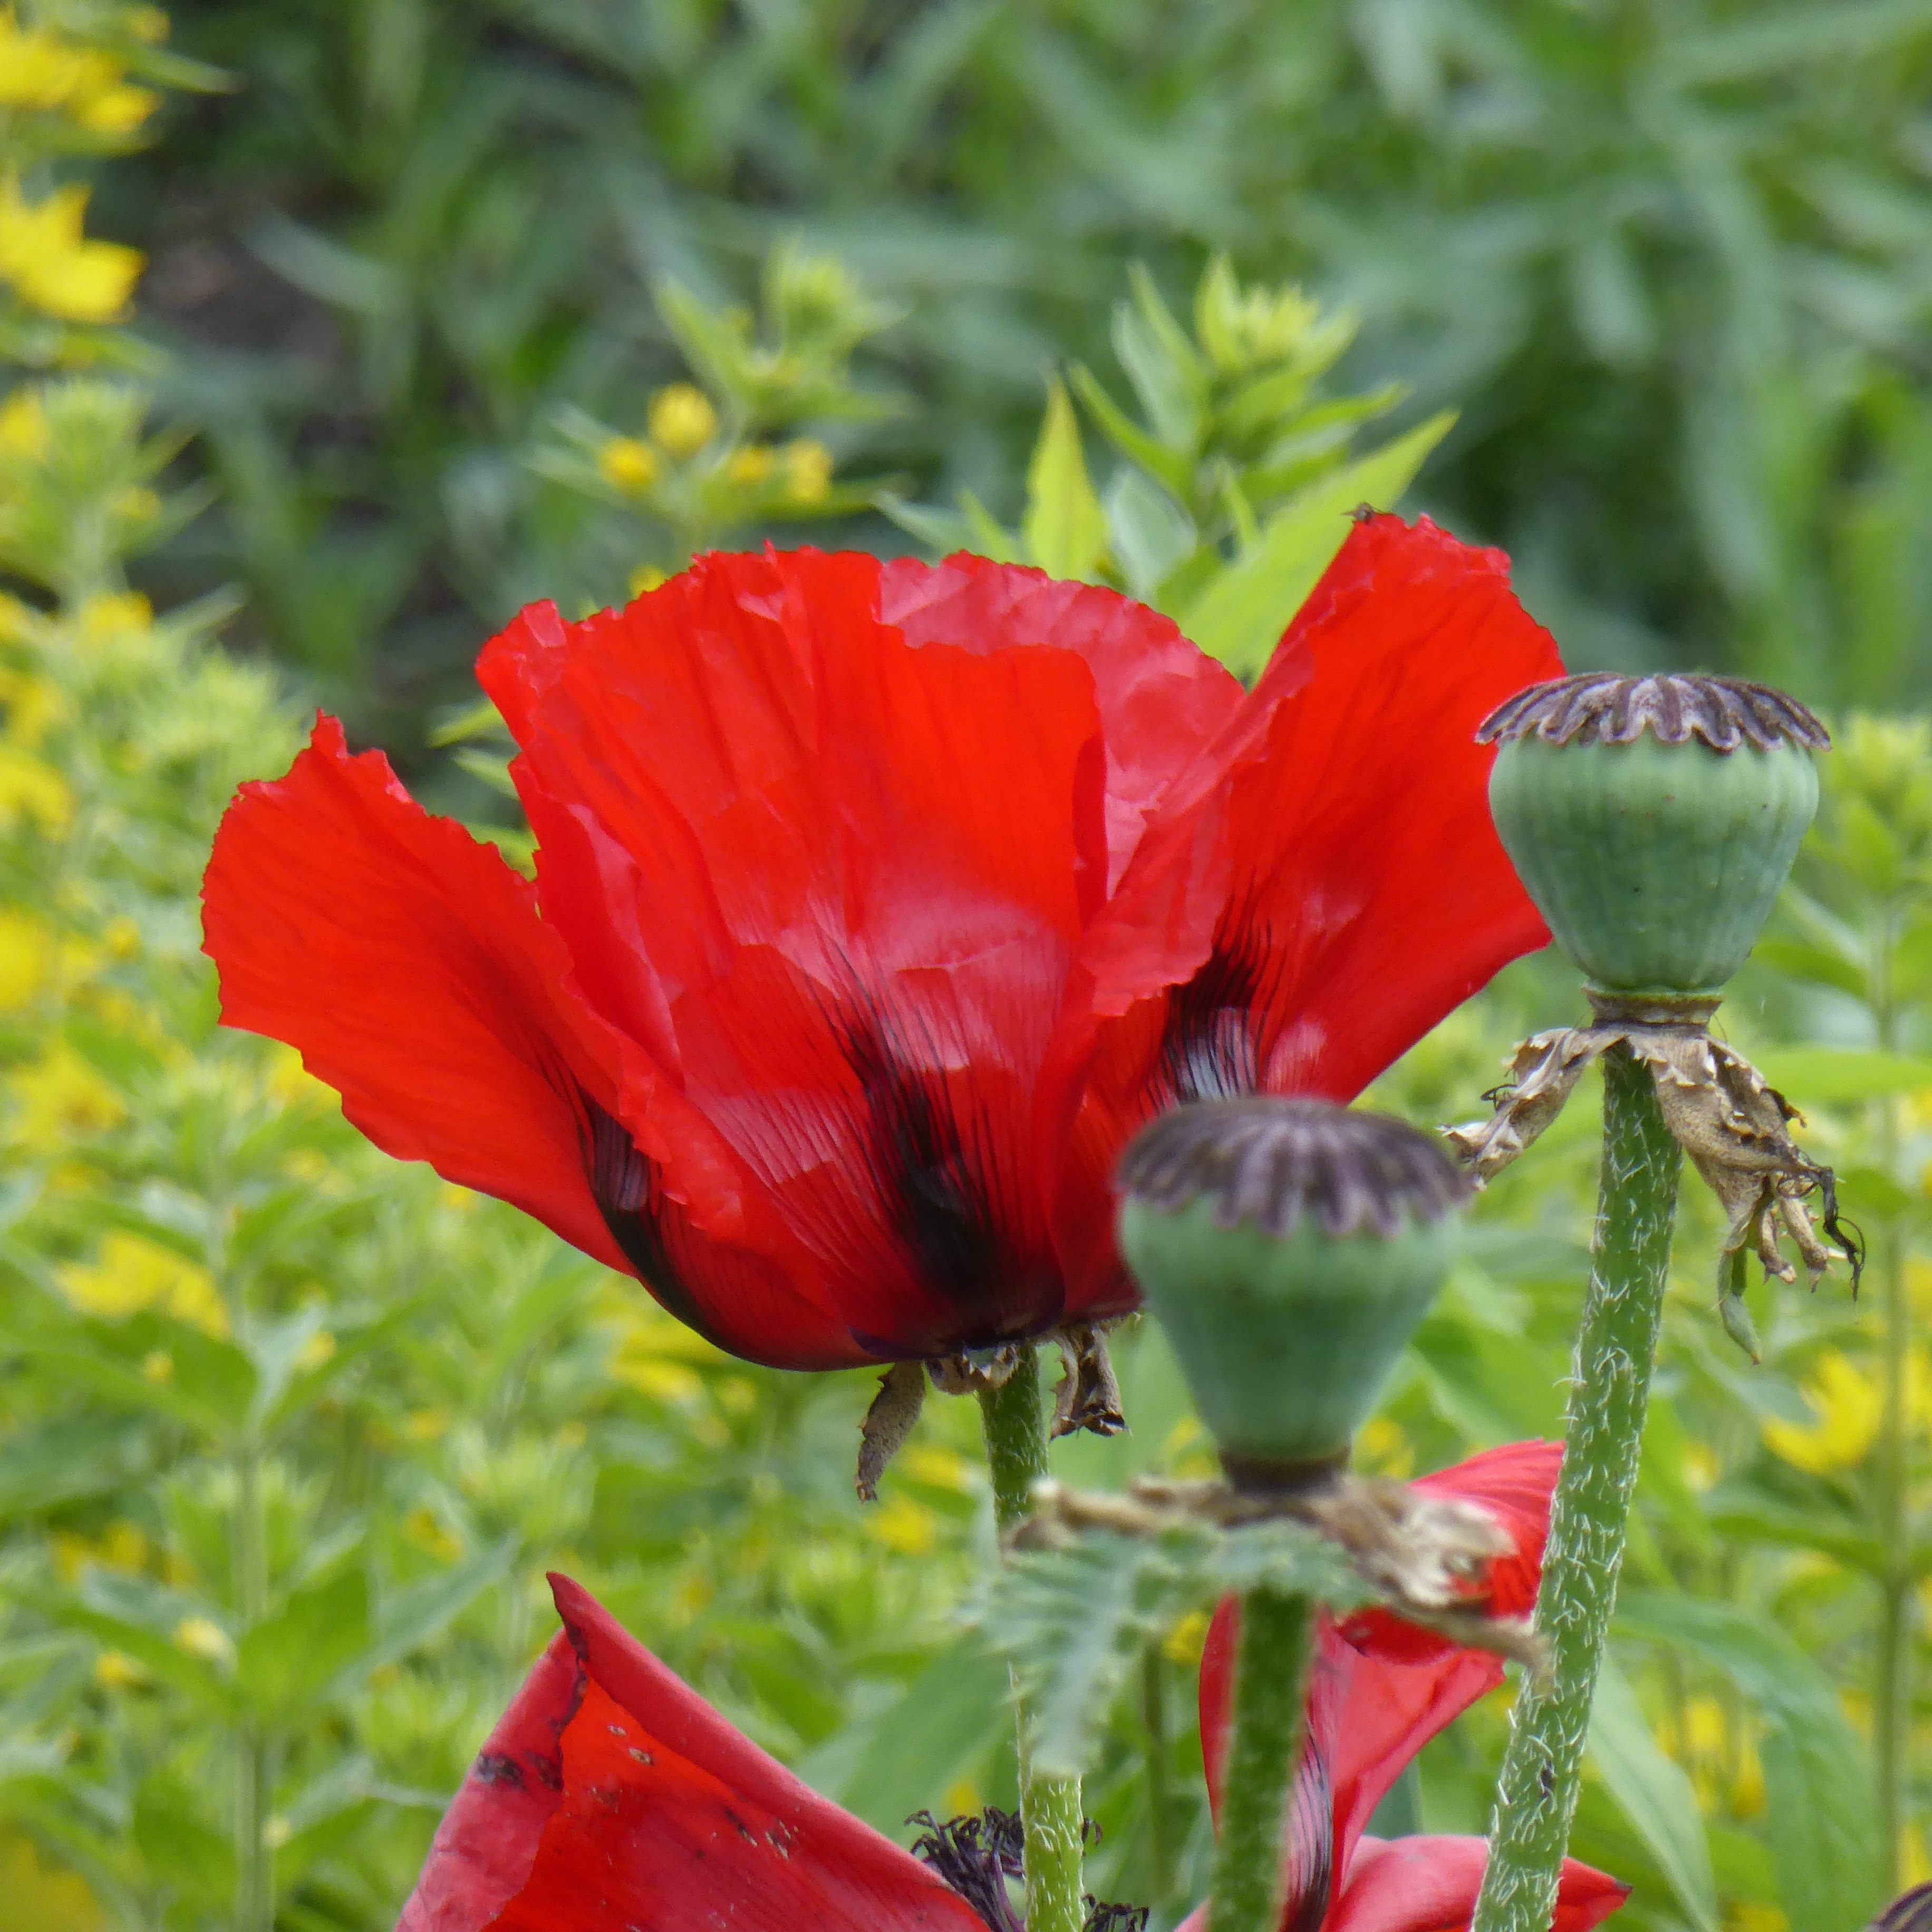
nature, blossom, plant, field, flower, petal, bloom, summer, red, botany, flora, carrot, wildflower, klatschmohn, red poppy, poppy, papaveraceae, faded, coquelicot, macro photography, flowering plant, mohngewaechs, poppy capsule, klatschmohn capsule, annual plant, land plant, poppy family